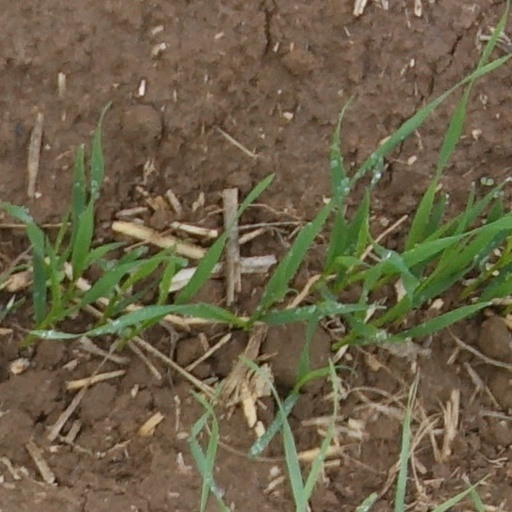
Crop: wheat